Andernach

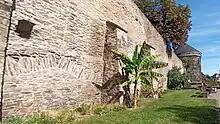
Andernach medieval fortifications, photo from 2023

The oldest town seal shows St. Mary sitting on a throne with a church in her right hand and with the left hand holding a town. The seal inscription says: MATER DEI PATRONA CIVIUM ANDERNACENSIUM – Mother of God, patron saint of the Andernachian citizens. The oldest seal was made before 1200, the oldest seal impression dates from the year 1250.